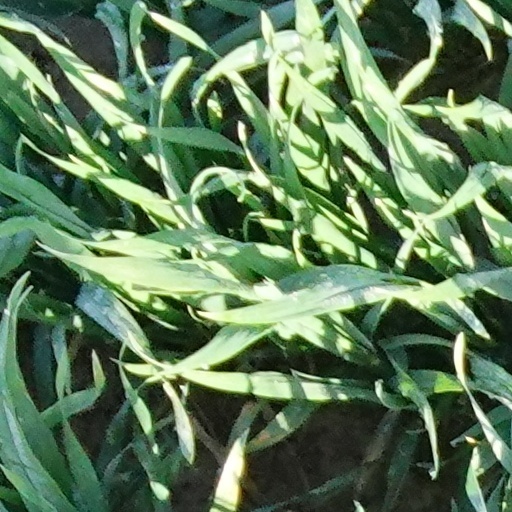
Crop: wheat